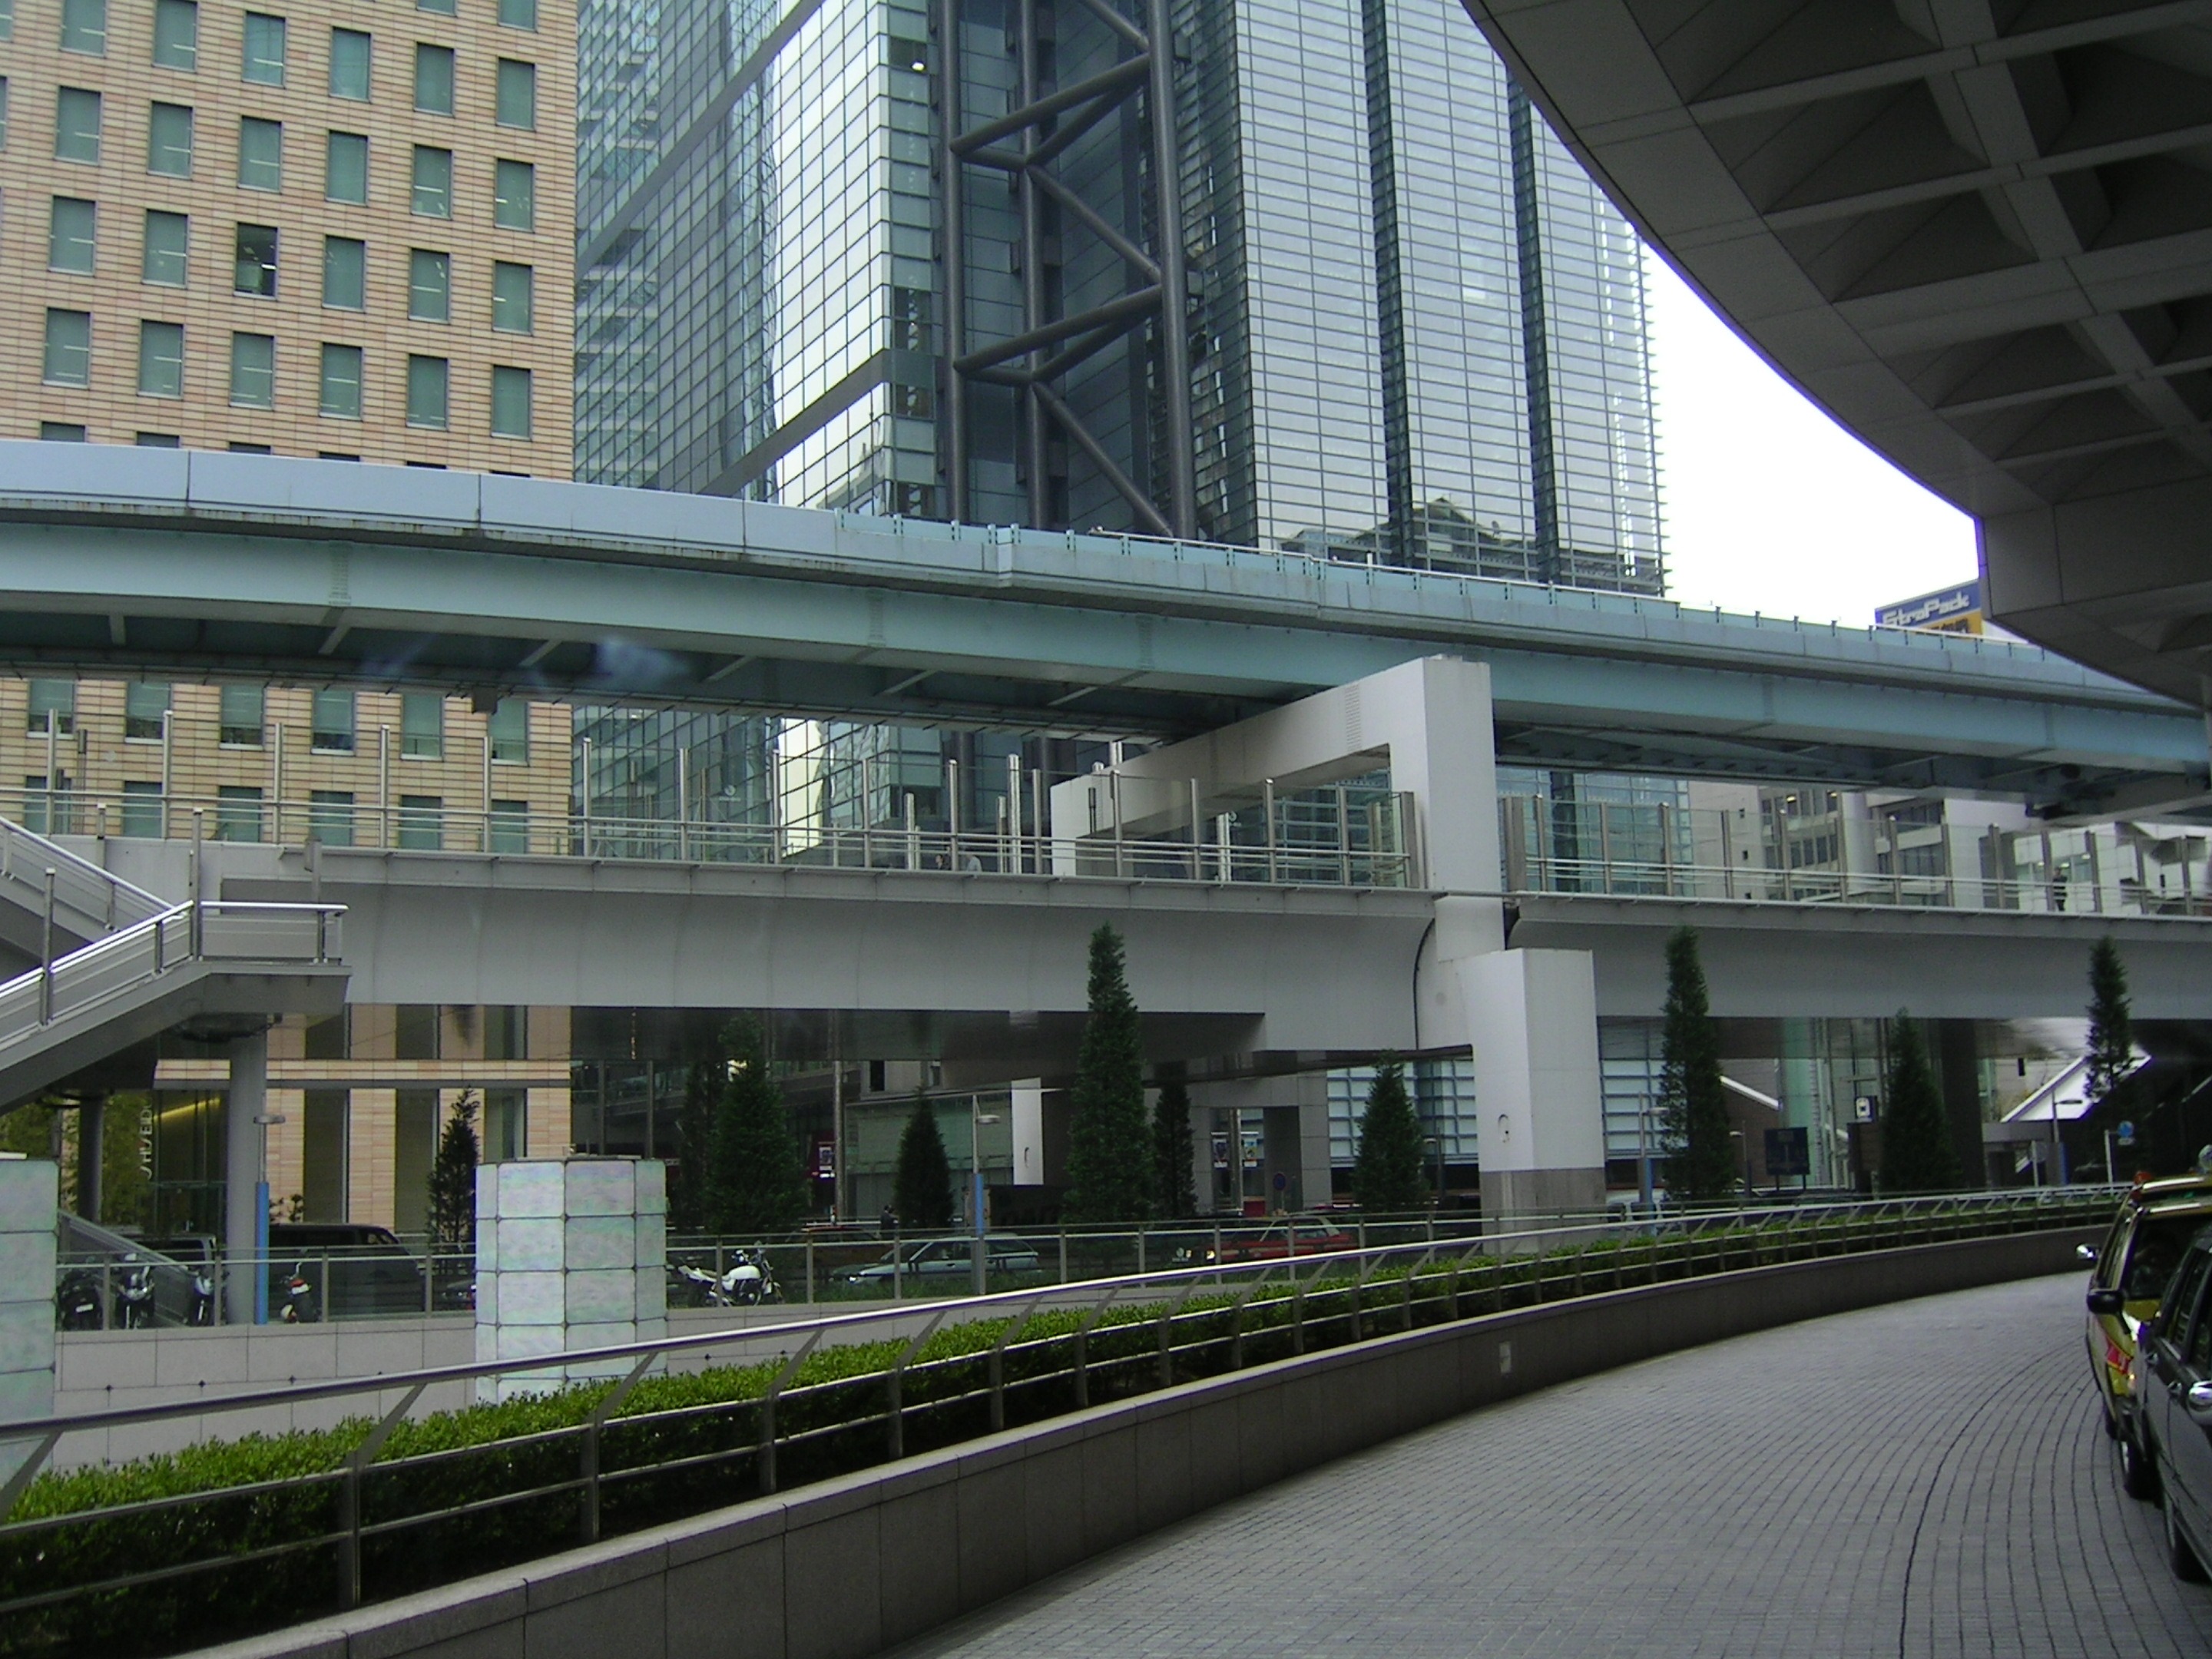
architecture, bridge, highway, train, overpass, downtown, transport, vehicle, train station, japan, public transport, tokyo, monorail, headquarters, urban area, skyway, residential area, metropolitan area, rapid transit